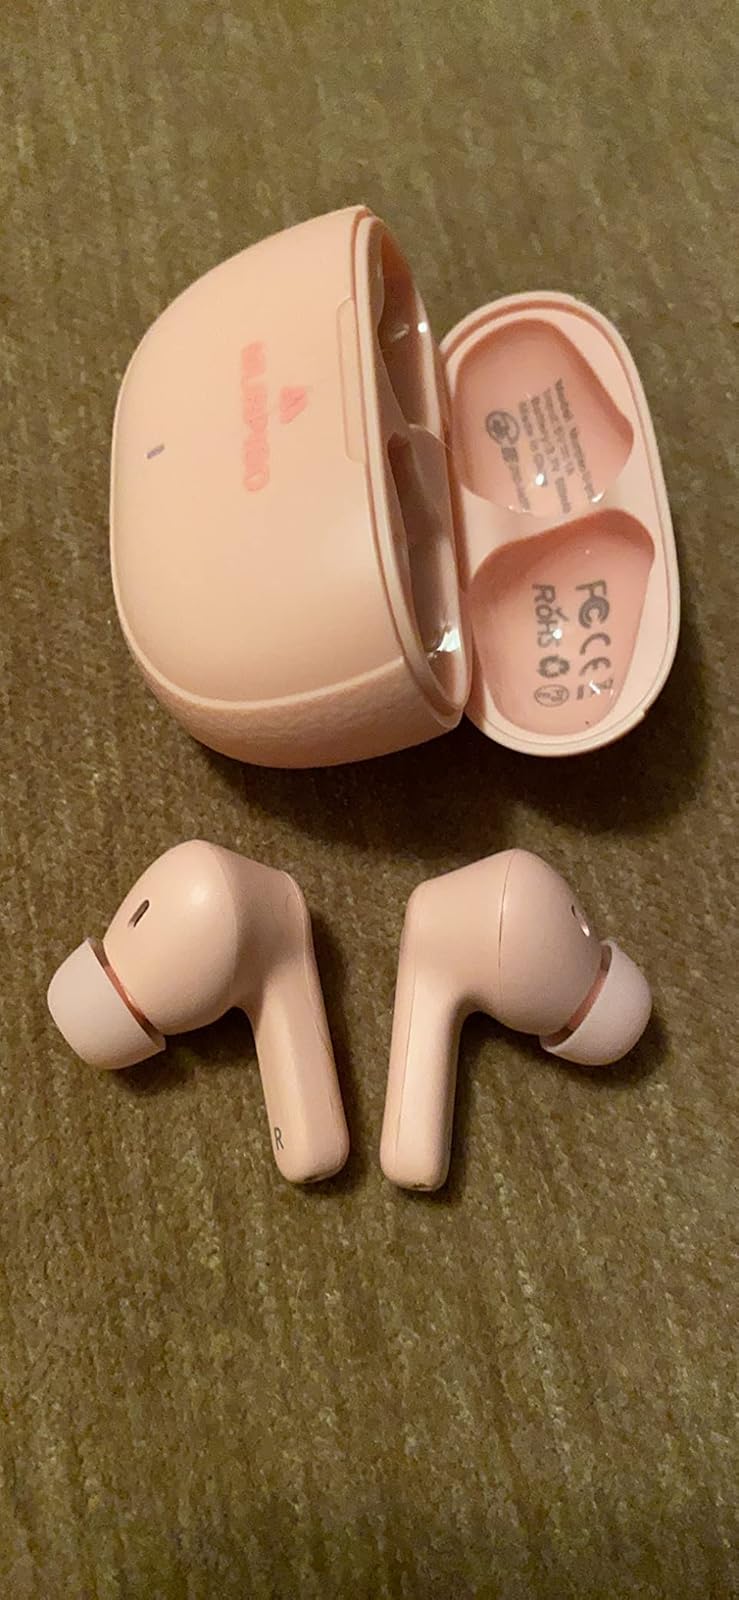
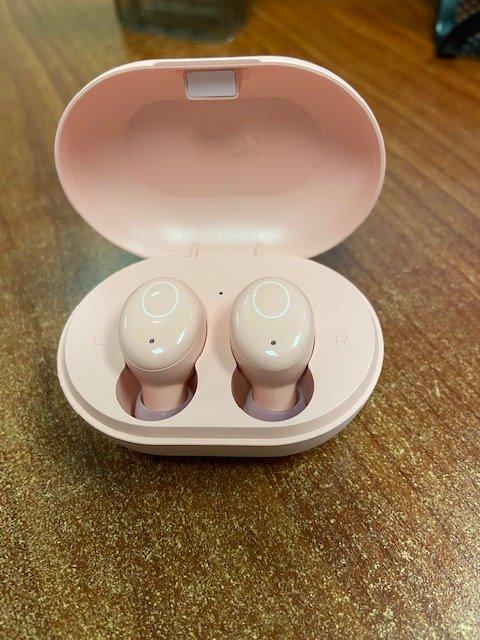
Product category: earbuds
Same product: no